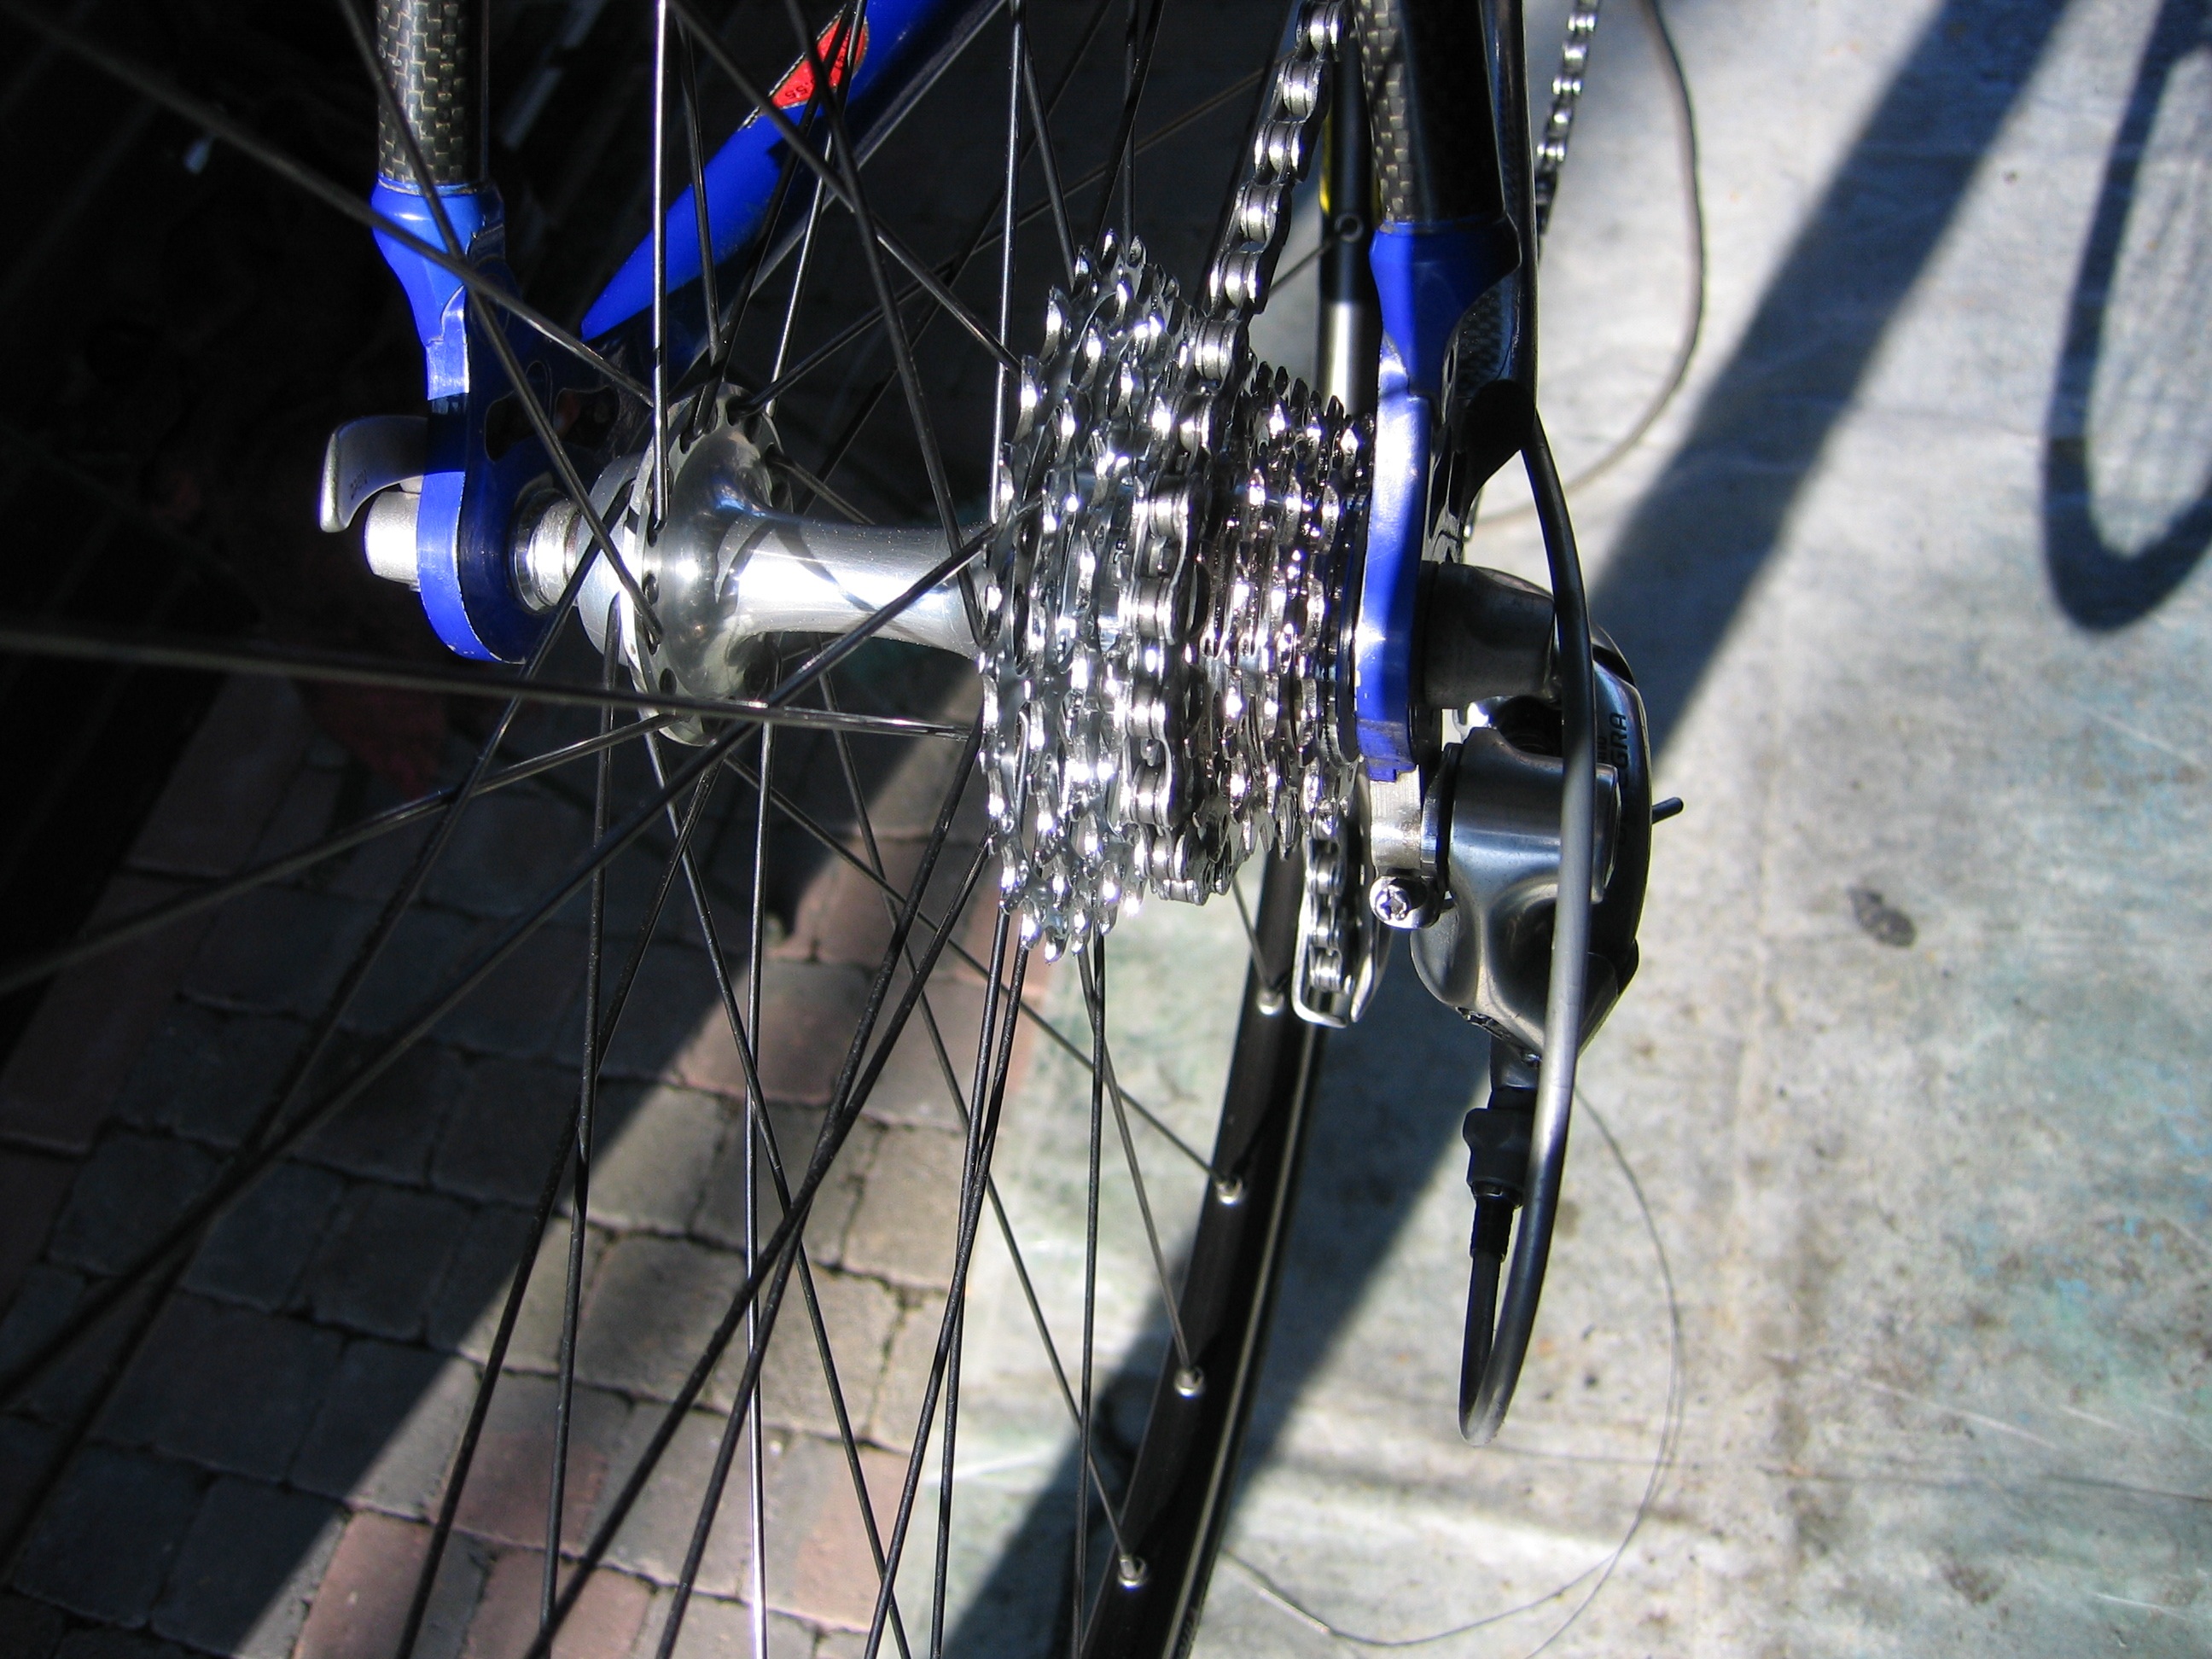
wheel, bicycle, vehicle, spoke, sports equipment, mountain bike, cycling, freeride, bicycle frame, land vehicle, racing bike, cyclo cross bicycle, bmx bike, road bicycle